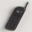
Label: telephone